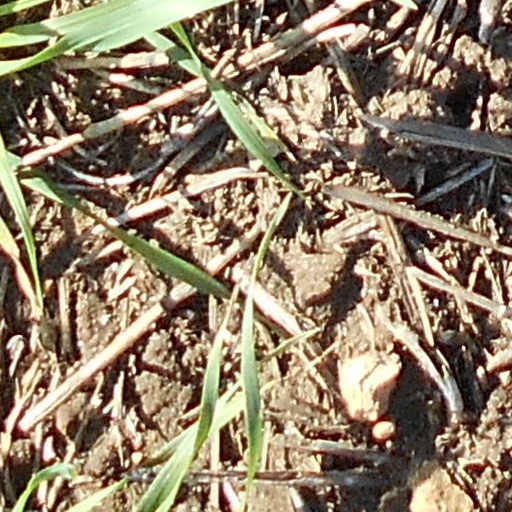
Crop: wheat